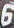
Number: 6